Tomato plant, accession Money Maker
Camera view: horizontal (90 deg, fisheye); turntable rotation: 300 degrees
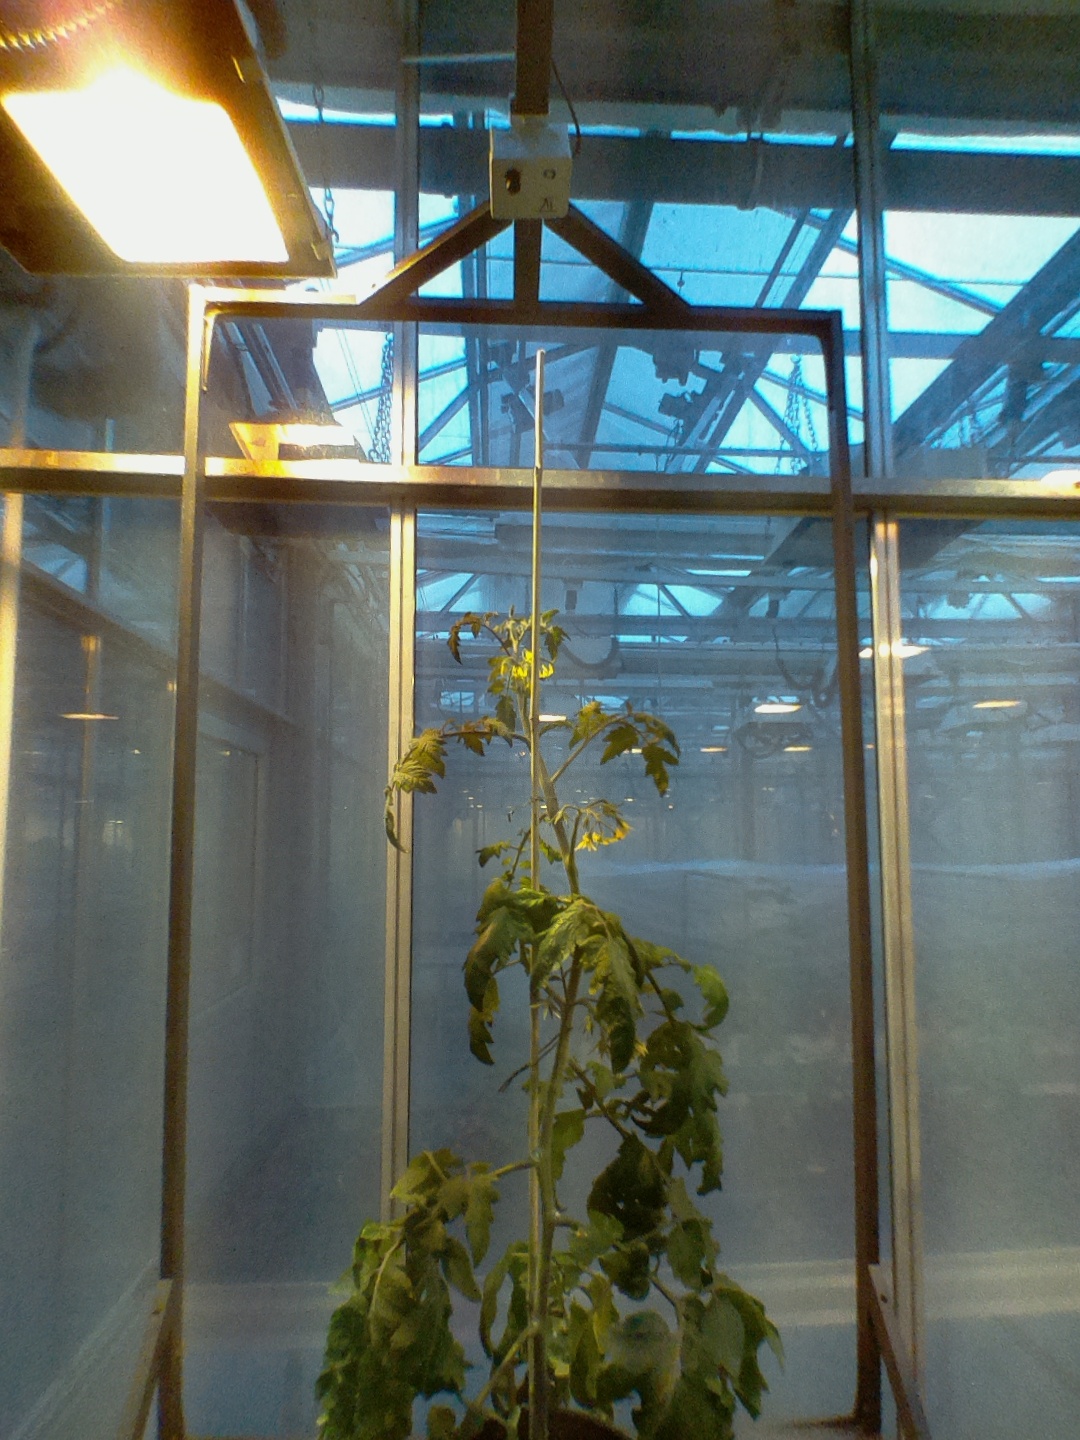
BBCH growth stage 70: Fruits at the main stem or branches visibles